Koreans in Japan

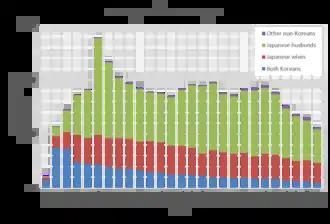
Marriage of Koreans in Japan

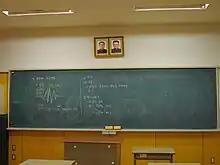
Classroom at Tokyo Korean High School with photographs of Kim Il Sung and Kim Jong Il

During the post-World War II period, Zainichi Koreans faced various kinds of discrimination from Japanese society. Due to the San Francisco Peace Treaty, the Japanese government created laws to support Japanese citizens by giving financial support, providing shelters, etc. However, after the treaty was signed, Zainichi Koreans were no longer counted as Japanese citizens, so they were unable to get any support from the government. They were unable to get an insurance certificate from the government, so it was difficult for them to get any medical care. Without medical insurance, Zainichi Koreans were unable to go to the hospital since the cost of medication was too high.